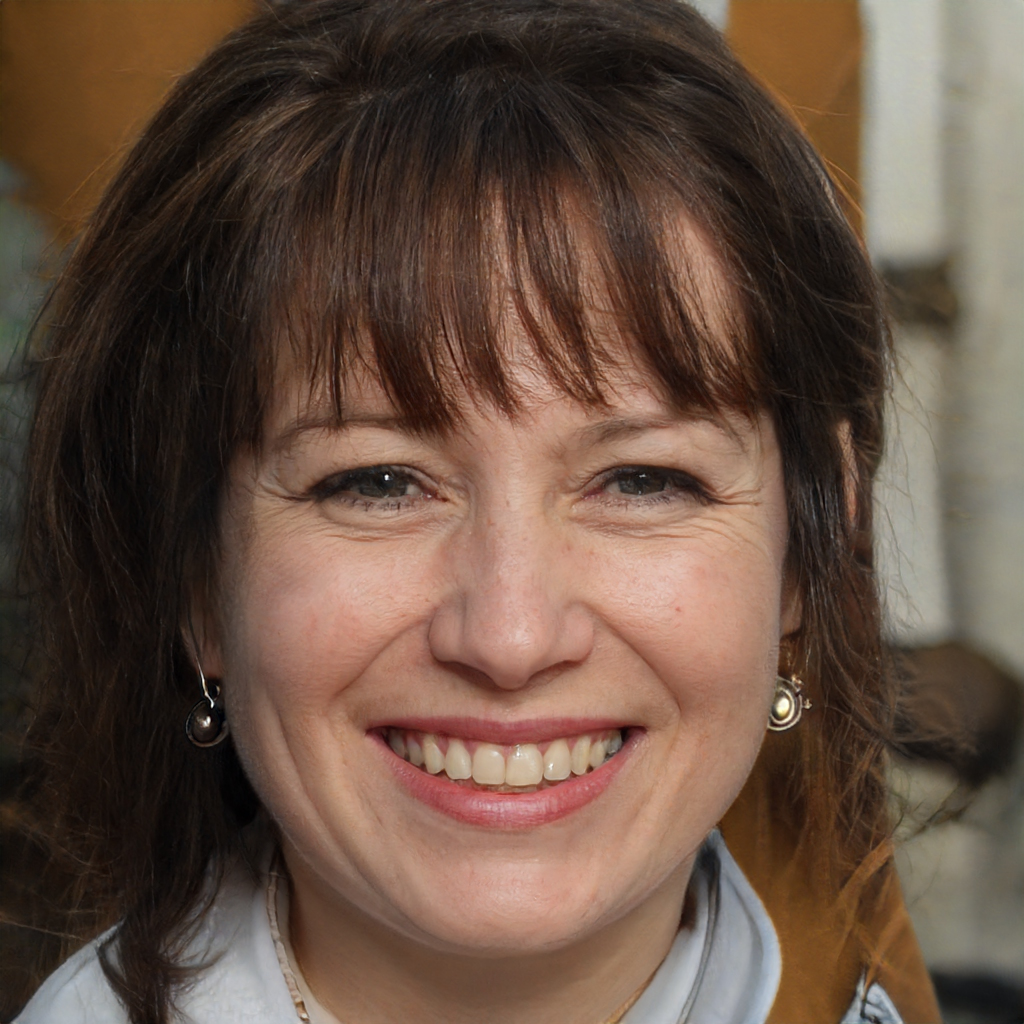
Label: Colored